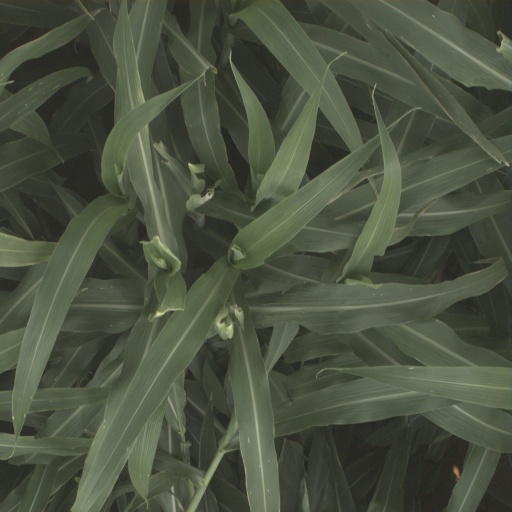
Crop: sorghum